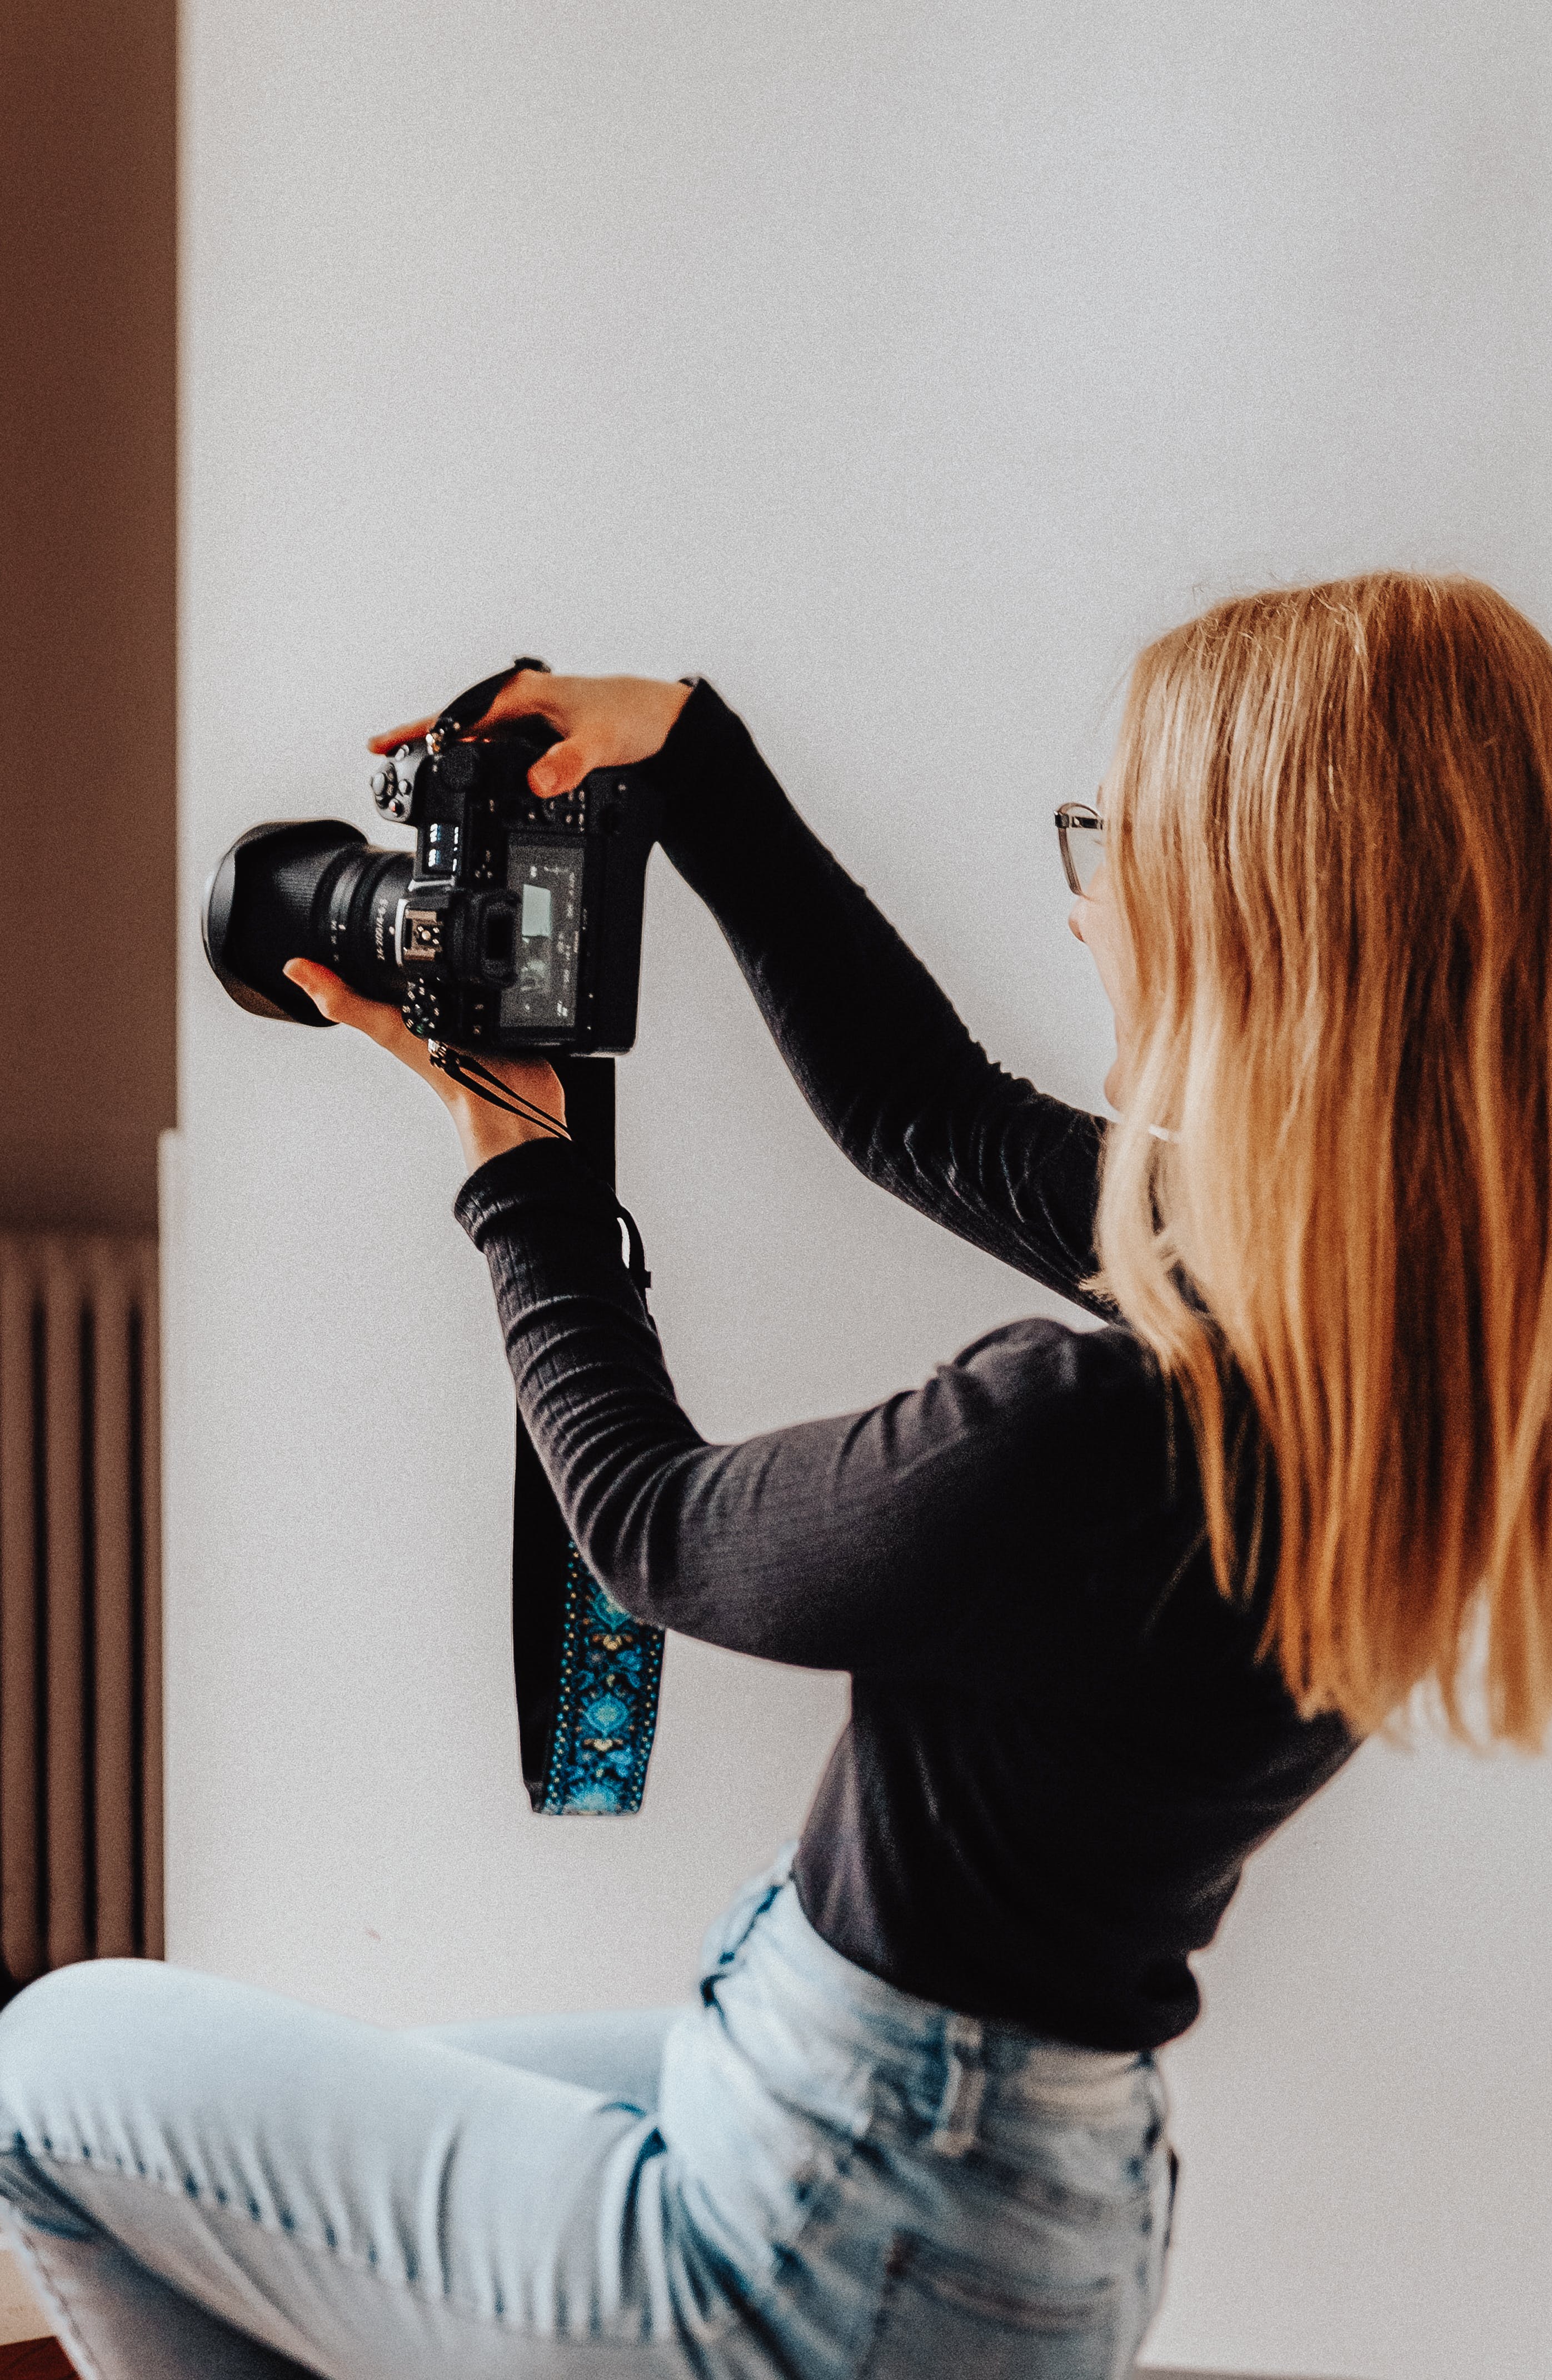
woman, outerwear, shoulder, photographer, flash photography, sleeve, camera lens, camera, single lens reflex camera, reflex camera, cool, waist, digital camera, camera accessory, thigh, cameras optics, digital slr, black hair, knee, mirrorless interchangeable lens camera, long hair, t shirt, fashion design, elbow, human leg, teleconverter, personal protective equipment, plaid, denim, brown hair, pattern, sportswear, leggings, sitting, lens, fashion accessory, fun, fur, top, photo shoot